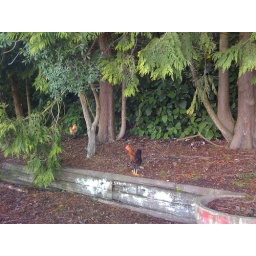
Random roosters on the side of the road up a hill in the middle of nowhere.